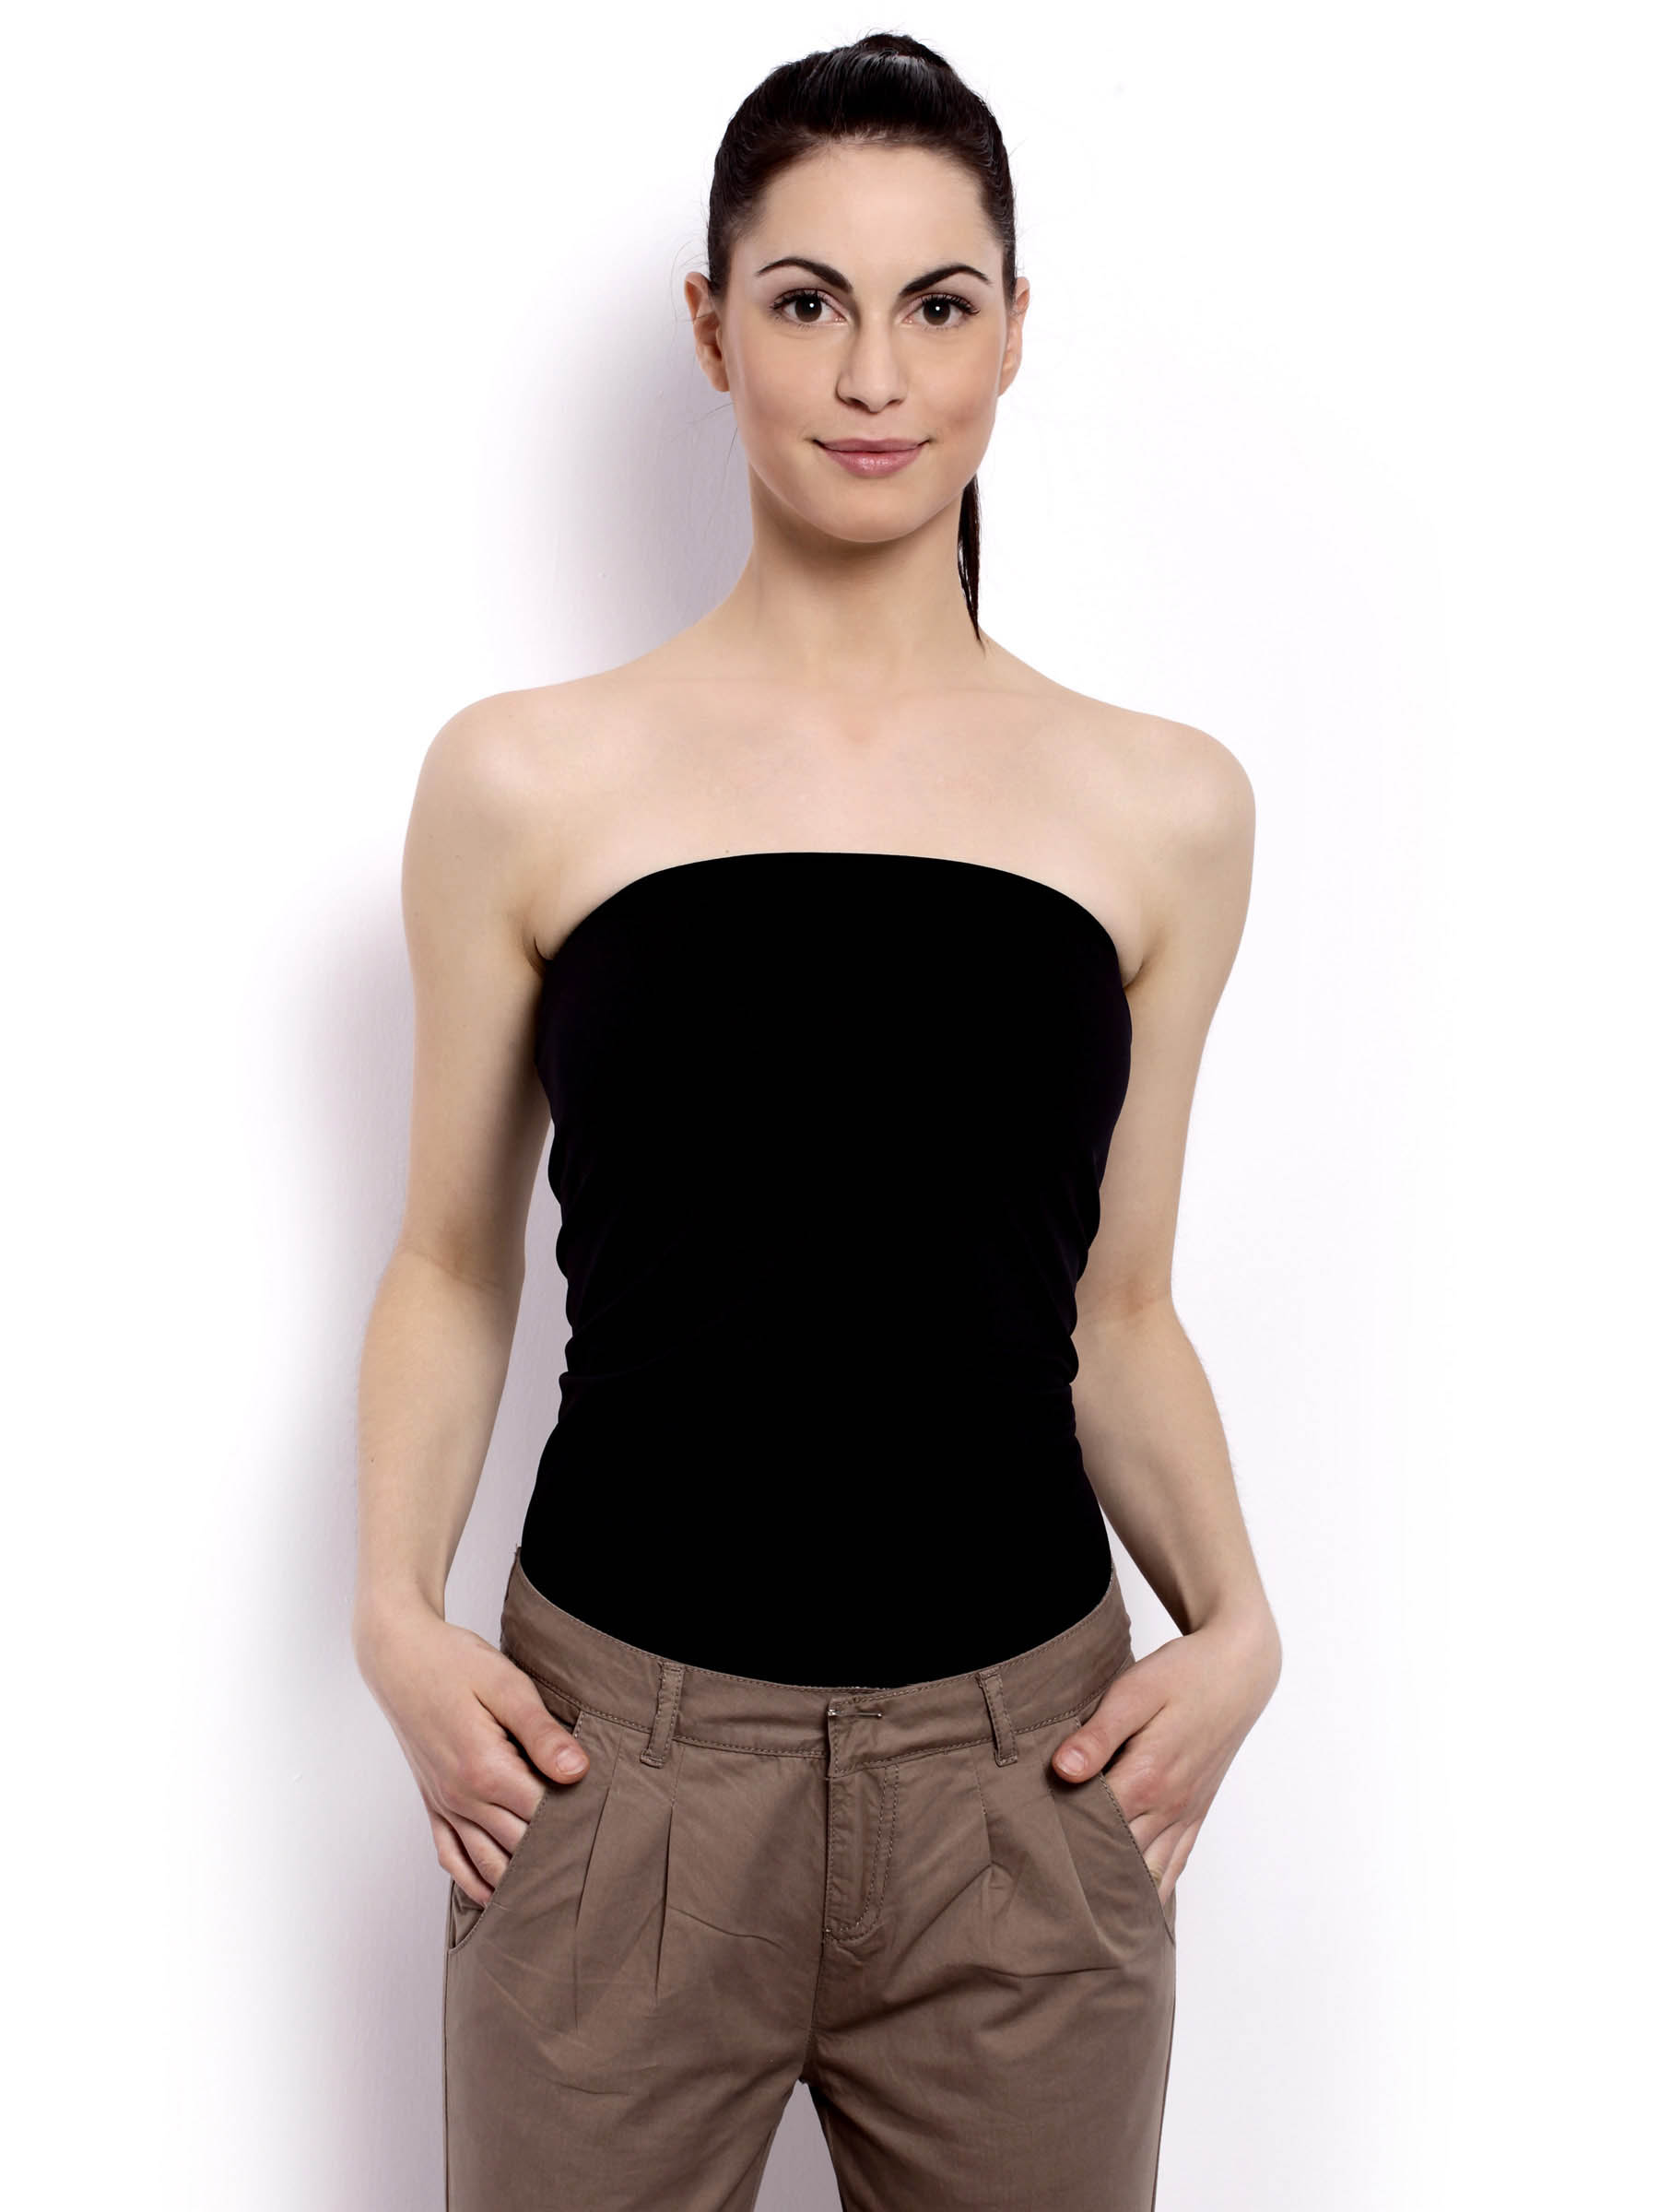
United Colors Of Benetton Women Light Winter Black Tops
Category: Apparel / Topwear / Tops
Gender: Women
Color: Black
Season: Fall 2011
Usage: Casual